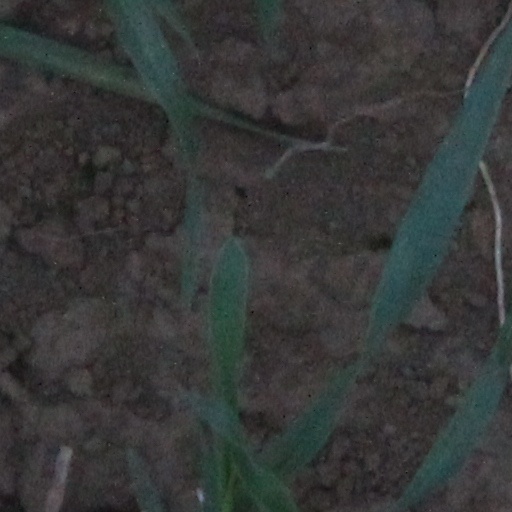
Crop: wheat